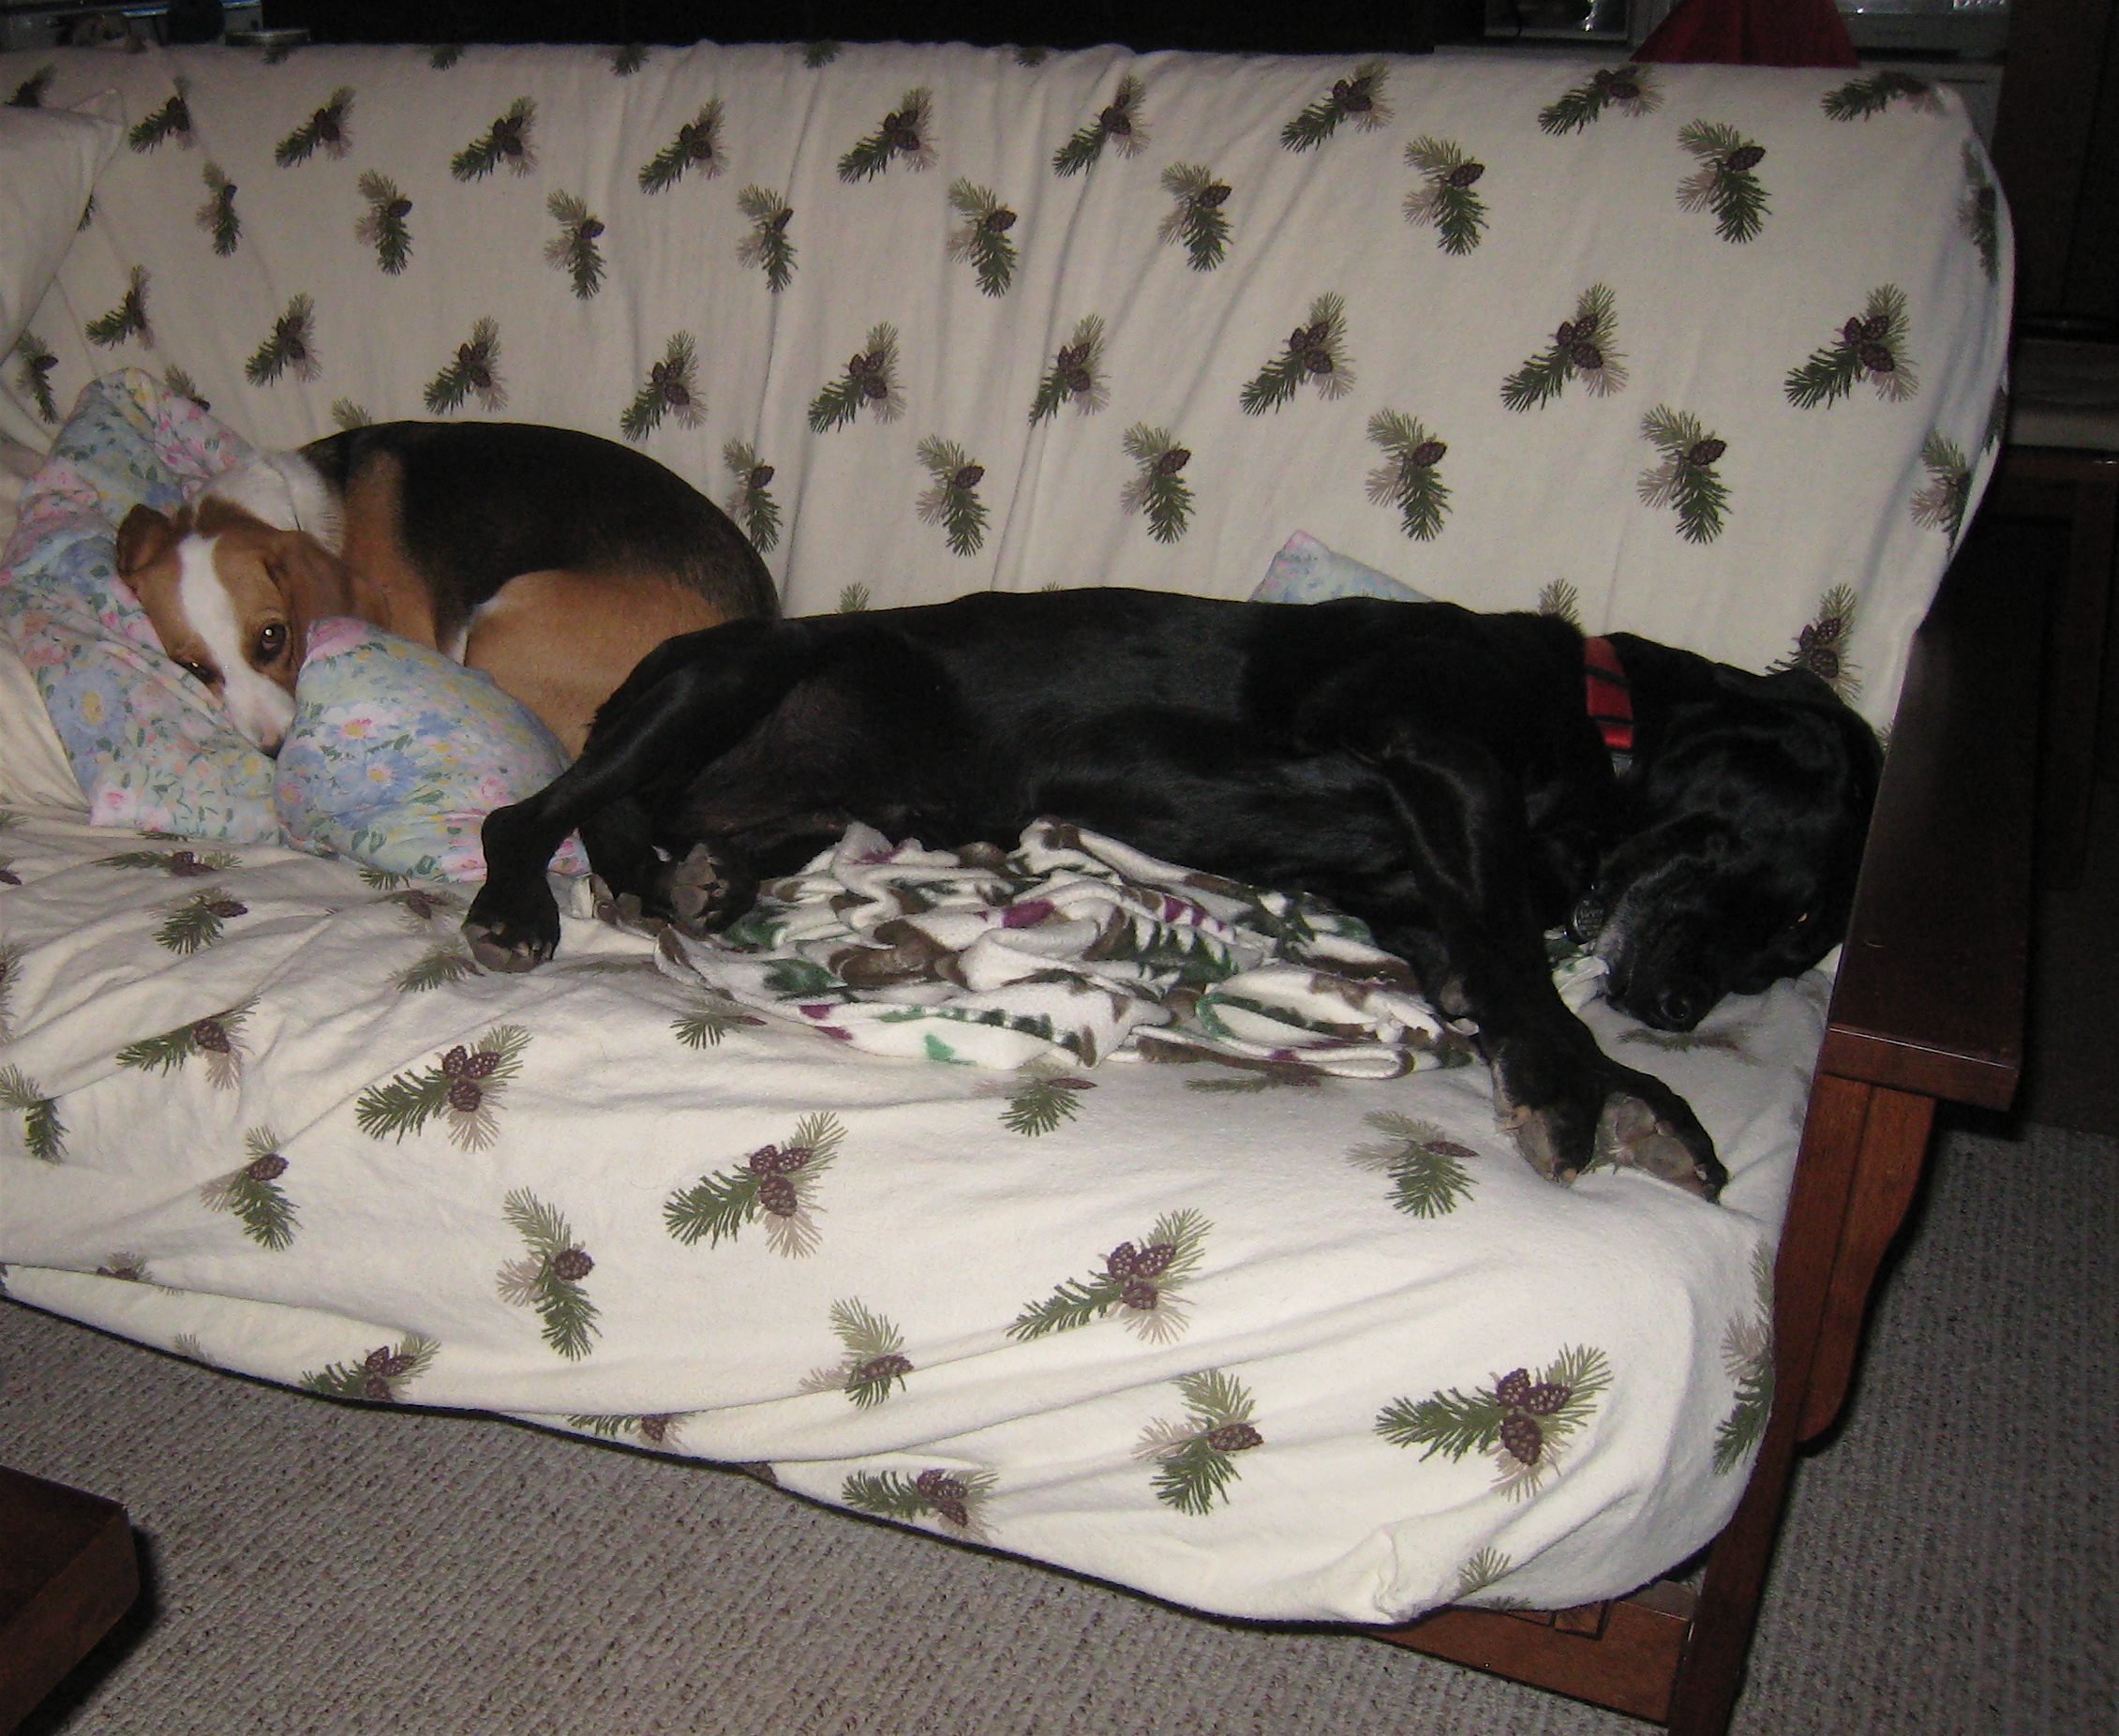
dog, mammal, furniture, vertebrate, fresa, cadu, dog like mammal